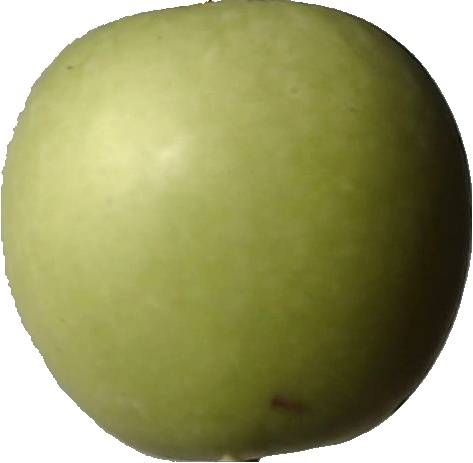
Label: apple_granny_smith_1